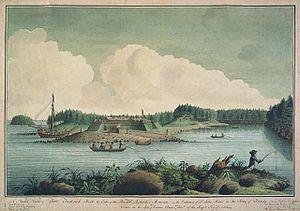
Le Fort Frederick était une fortification britannique construite pendant la guerre de Sept Ans, dont les vestiges sont situés près de l'ancien emplacement du Fort Charnisay. Il a été construit pendant la campagne du fleuve Saint-Jean en 1758. Il fut l'un des trois forts importants que les Britanniques ont construit sur les grands fleuves dans le nord-est afin de couper aux Amérindiens l'accès à l'océan via les voies navigables que constituaient la Kennebec, le Penobscot et le fleuve Saint-Jean.